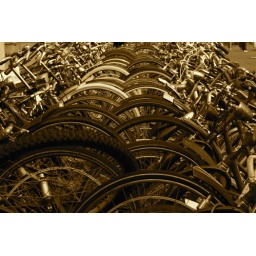
Bikes locked up at the Delft Centraal train station. Apparently, Holland has a bike for every person in the country.